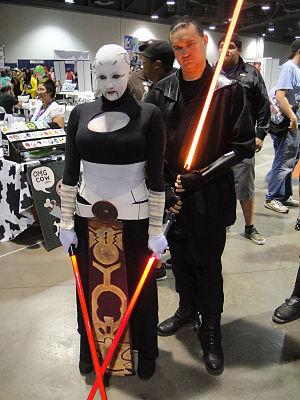
Asajj Ventress est un personnage de Star Wars. Originaire de la planète Dathomir, elle est amenée dès l'enfance sur Coruscant afin d'être formée en tant que Jedi. Avant le début de la Guerre des clones, Ventress quitte l'ordre Jedi, devient l'apprentie du Comte Dooku, suite à la mort de son maître Jedi et participe à de nombreuses batailles. Durant la deuxième année de guerre, elle est victime d'une tentative de meurtre par son maître Sith : Dooku. Elle finit par retourner vers ses origines, les Sœurs de la Nuit.
The Clone Wars Legacy est un projet multimédia qui poursuit l’histoire de la série d'animation en 3D américaine, Star Wars: The Clone Wars à travers d'autres formats. Créée par George Lucas, la série se déroule entre l'épisode II, L'Attaque des clones, et l'épisode III, La Revanche des Sith, de la série de films Star Wars. La série décrit les événements de la guerre des clones, un conflit qui oppose les forces de la République, composées de Jedi et de soldats clones, et des Séparatistes, composées de Sith et de droïdes de combat.